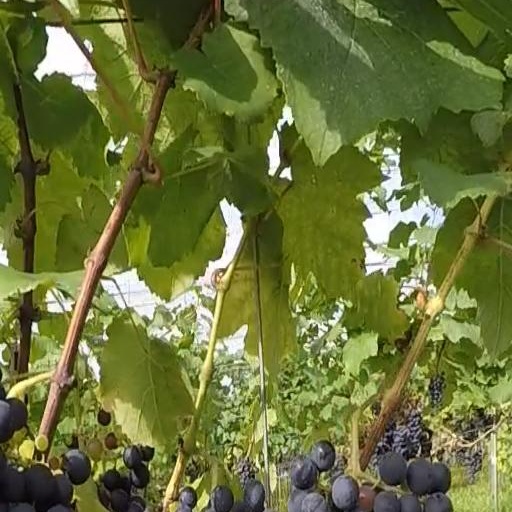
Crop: grape